French Revolution

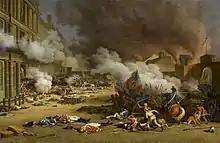
The insurrection of 10 August 1792

Brissot accompanied this with a campaign for war against Austria and Prussia, often interpreted as a mixture of calculation and idealism. While exploiting popular anti-Austrianism, it reflected a genuine belief in exporting the values of political liberty and popular sovereignty. Simultaneously, conservatives headed by Marie Antoinette also favoured war, seeing it as a way to regain control of the military, and restore royal authority. In December 1791, Louis made a speech in the Assembly giving foreign powers a month to disband the émigrés or face war, an act greeted with enthusiasm by supporters, but suspicion from opponents.